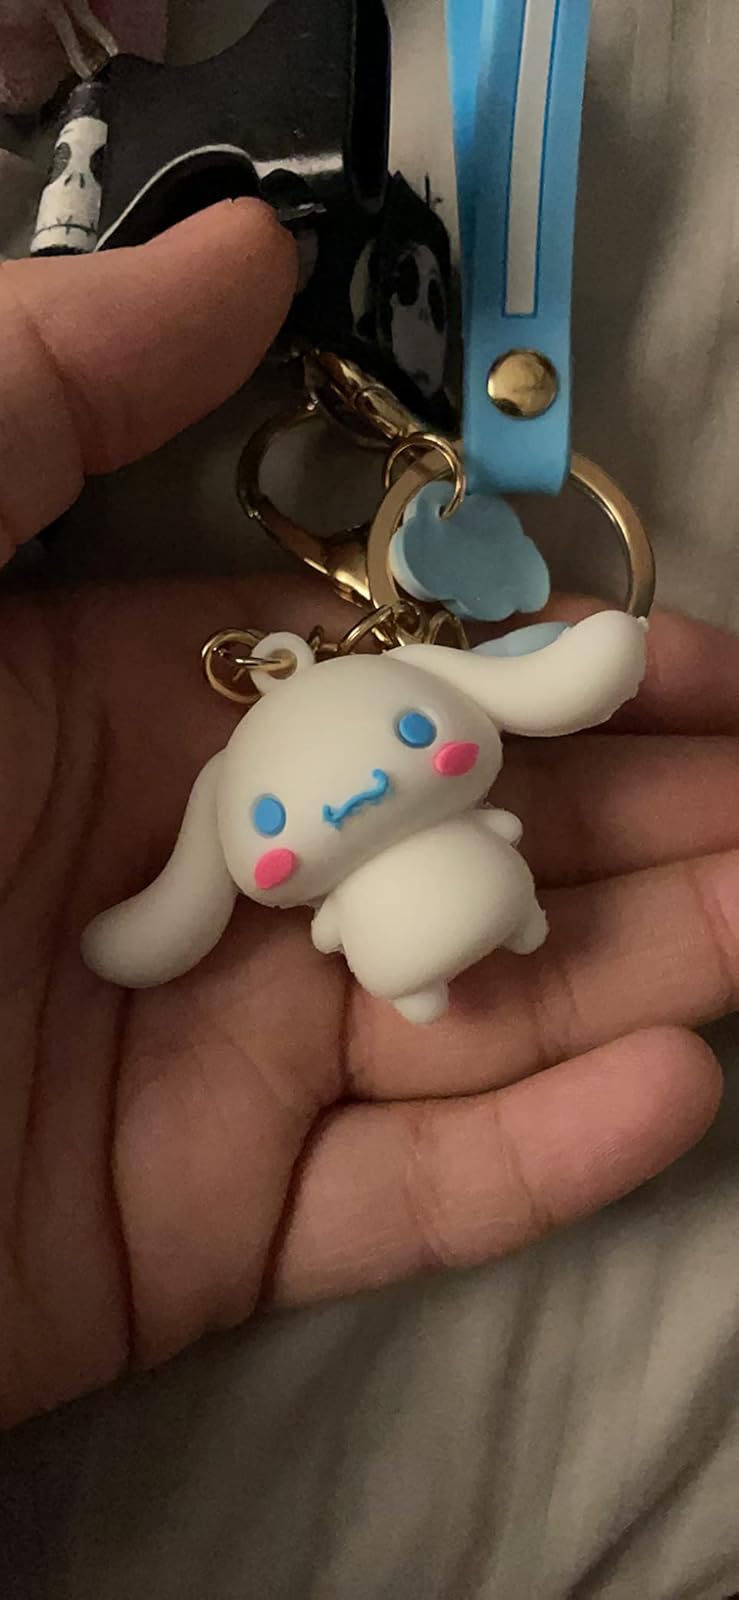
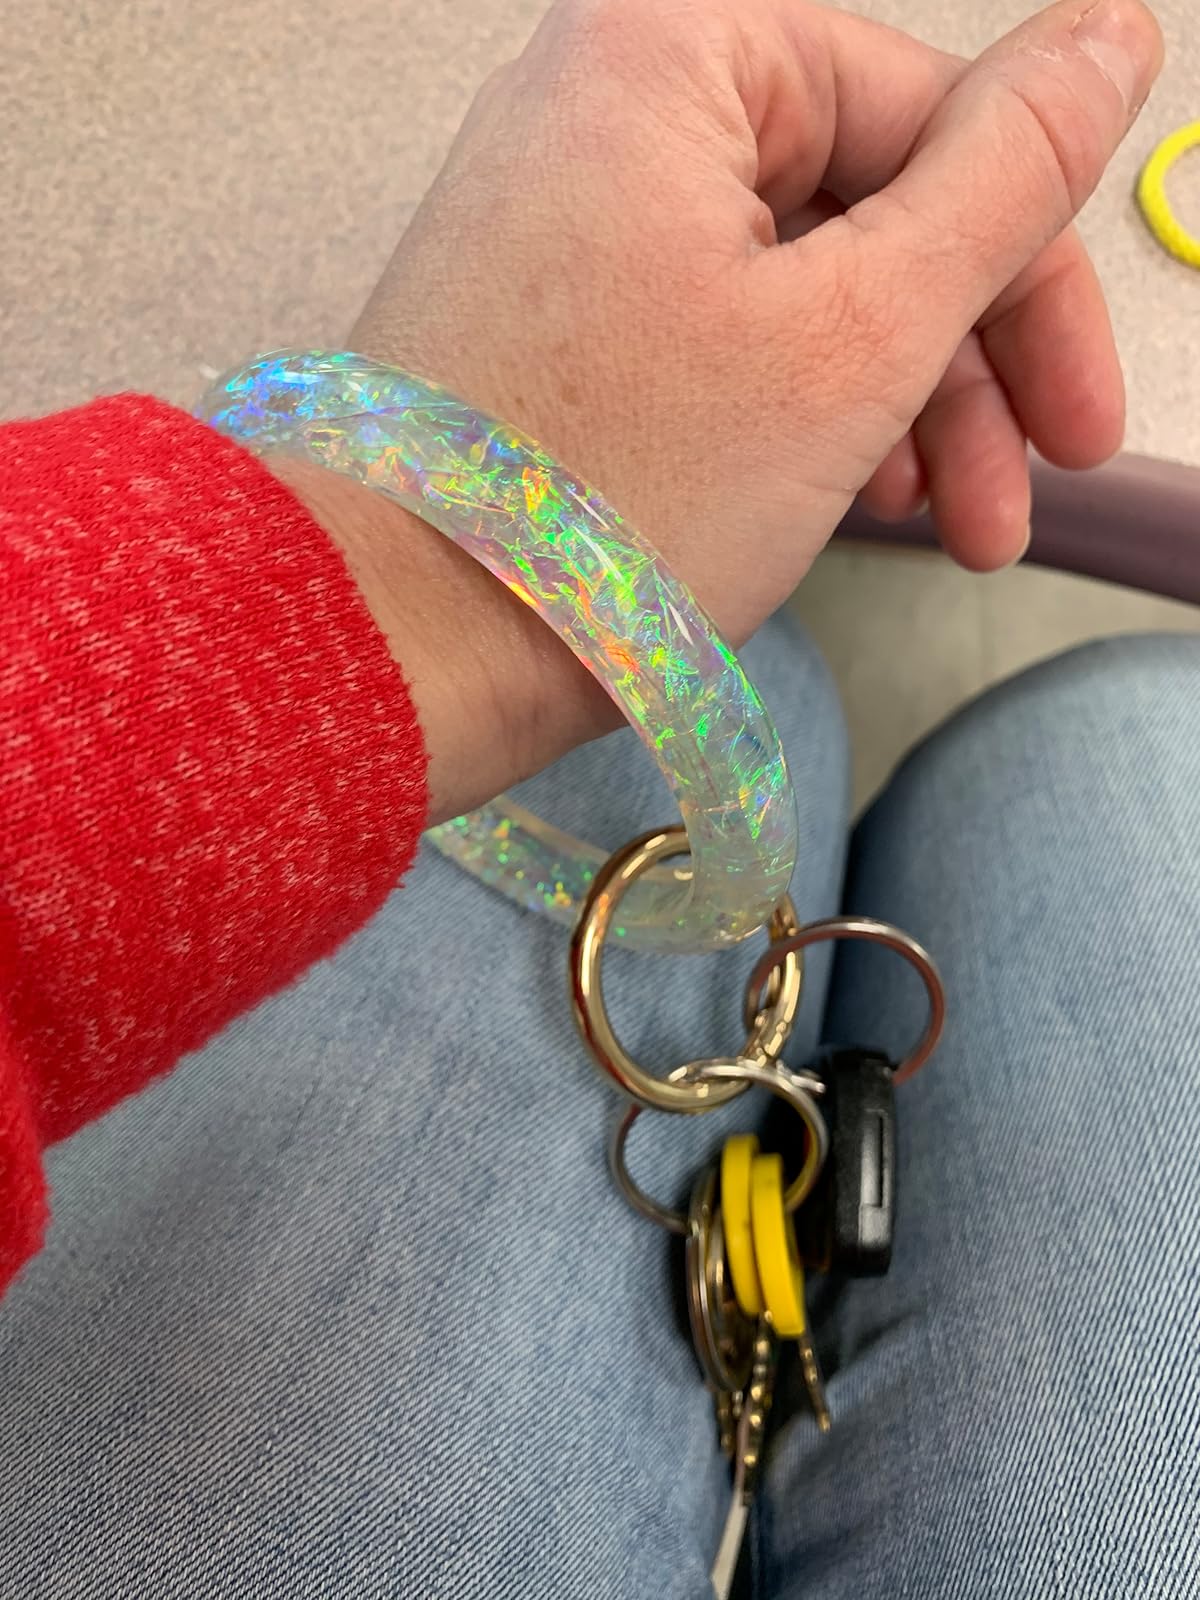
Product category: accessories_keychain
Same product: no